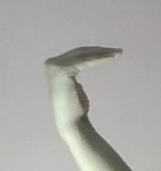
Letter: haa